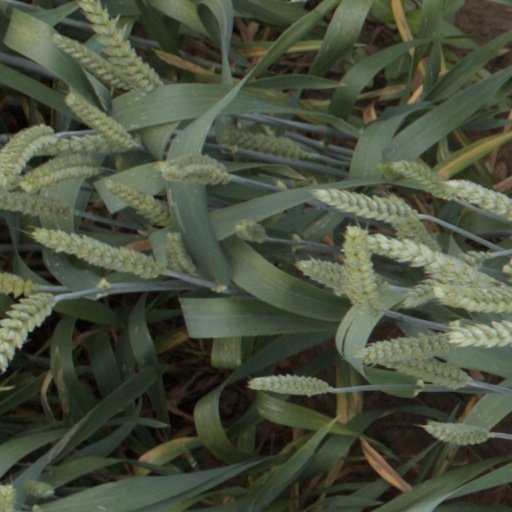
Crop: wheat